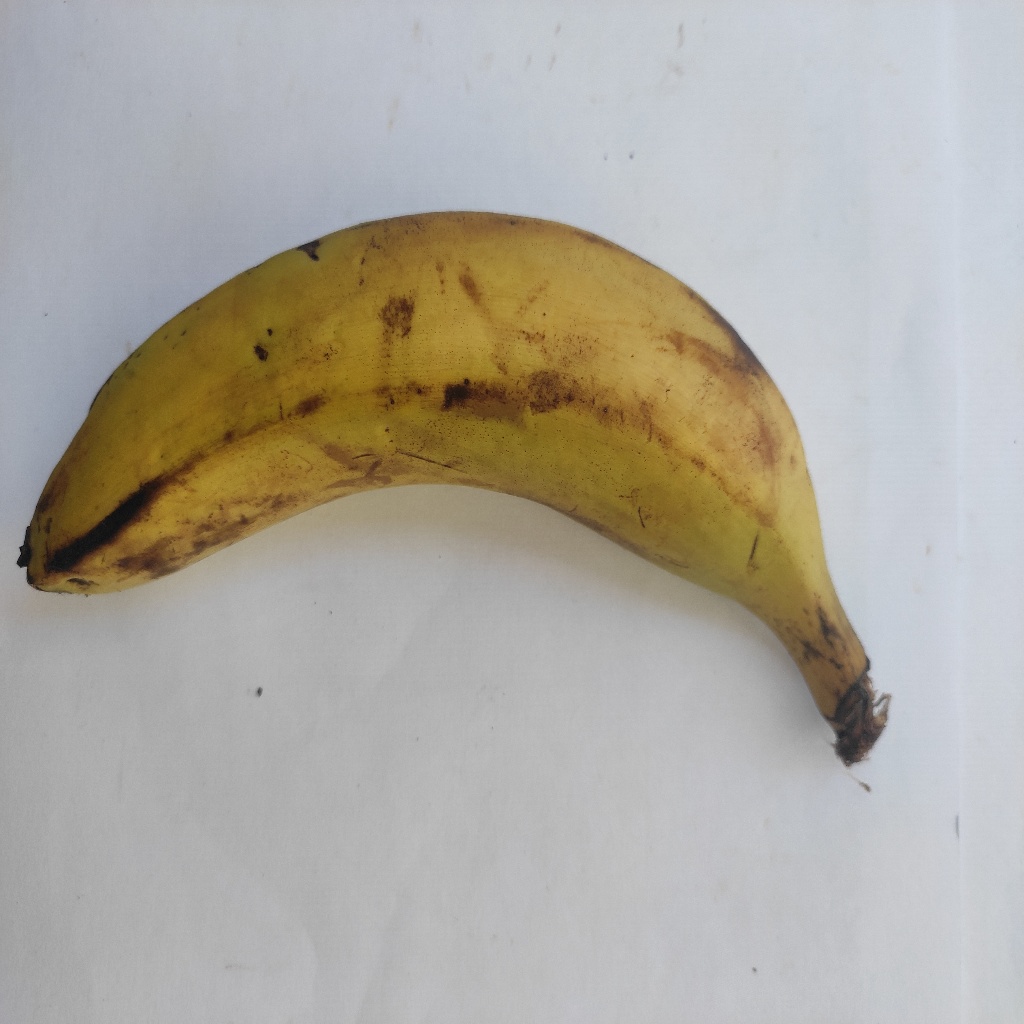
Crop: banana
Quality class: Class_A